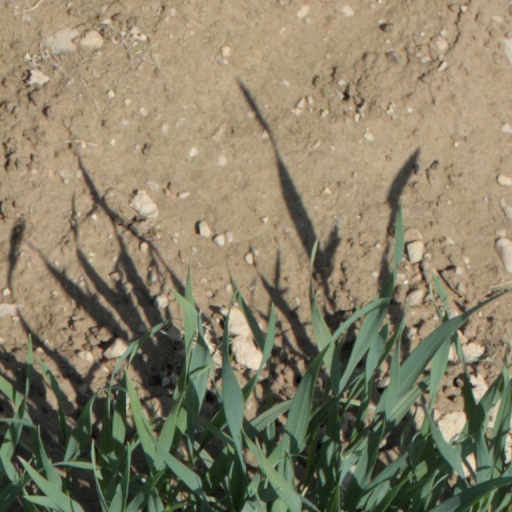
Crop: wheat